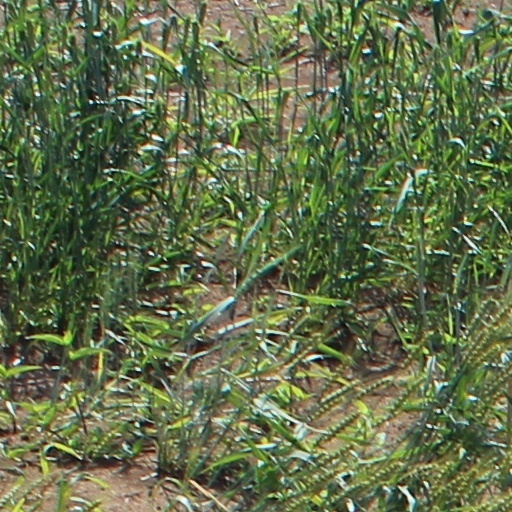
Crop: wheat